George D. Major

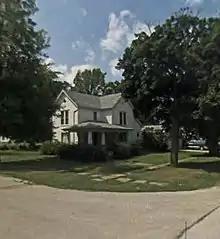
Major's residence at 400 N Indiana Street in Remington, Indiana

Major was a Conservative Democrat, but also sided with the Greenback Party. He was in favor of the free coinage of silver. His first wife, Julia Ann Snoddy, died in 1886. He married Susan P. Urton, of Kentland, Indiana, in 1889. In 1890, he purchased "The Remington News" and renamed it "The Remington Press". He improved the paper's circulation by almost doubling the number of copies of any other newspaper in the town.